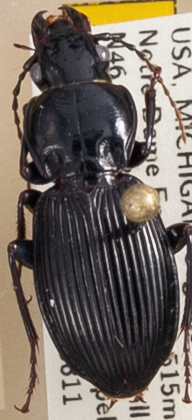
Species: Pterostichus coracinus
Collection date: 2021-08-11
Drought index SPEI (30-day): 0.142
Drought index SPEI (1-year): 0.272
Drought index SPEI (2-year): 1.28